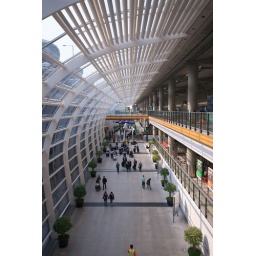
Standing over a bridge overlooking the bottom walkway, the people walk below towards the bus station.